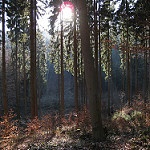
Scene: Outdoor